List of mammals of peninsular Spain

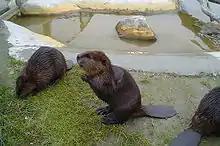
Eurasian beavers

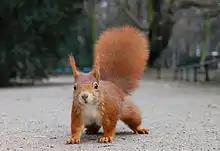
Red squirrel

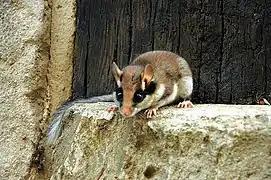
Garden dormouse

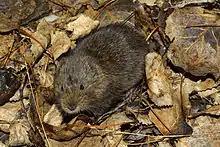
Southwestern water vole

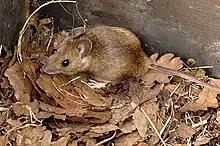
Yellow-necked mouse

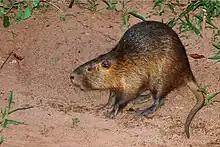
South American coypu, established in Navarre and Catalonia as a result of escapes from fur farms.

Rodents make up the largest order of mammals, with over 40% of mammalian species. They have two incisors in the upper and lower jaw which grow continually and must be kept short by gnawing. Most rodents are small though the capybara can weigh up to .